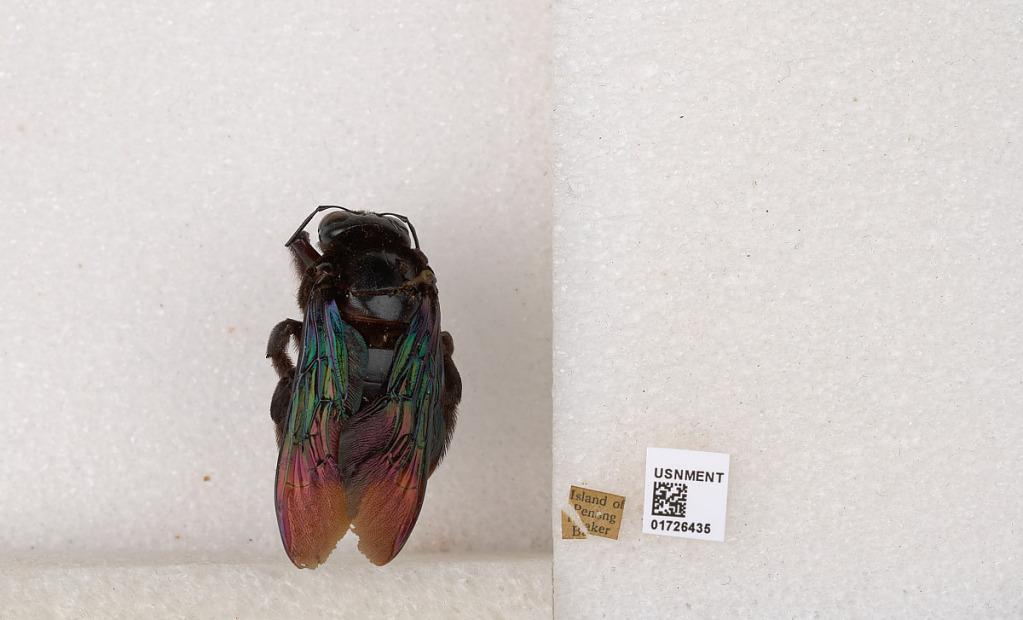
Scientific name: Xylocopa (Mesotrichia) latipes (Drury)
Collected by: Baker
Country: Malaysia
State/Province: Penang
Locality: Island of Penang